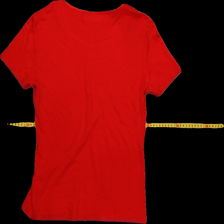
View: back
Type: T-shirt
Category: Ladies
Brand: Not Applicable
Colors: Red
Material: 100% Visc
Pattern: Plain
Cut: Regular
Size: M
Season: All
Trend: No trend
Stains: No
Price range: <50
Recommended usage: Repair